The Intelligencer (Belleville)

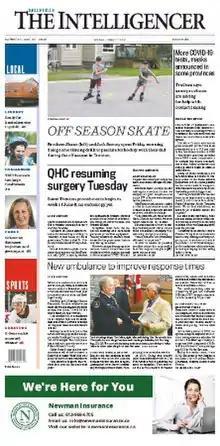
Front page of the May 30, 2020 edition

The Intelligencer (locally nicknamed the "Intell") is the daily (except on Sundays and certain holidays) newspaper of Belleville, Ontario, Canada. The paper is regarded mainly as a local paper, stressing local issues over issues of more national or international scope.